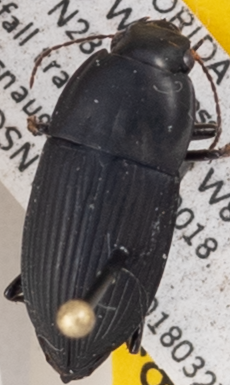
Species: Anisodactylus haplomus
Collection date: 2018-03-27
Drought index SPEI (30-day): -2.09
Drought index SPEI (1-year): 0.128
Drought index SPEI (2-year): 0.004